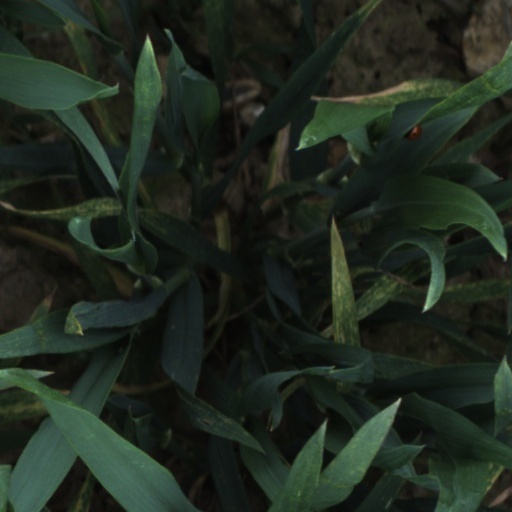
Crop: wheat